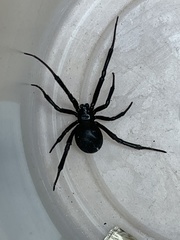
Species: Lactrodectus_hesperus